Crane Park Island

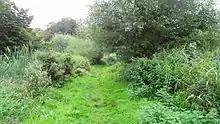
Path in Crane Park Island

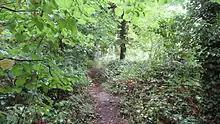
Narrow path in Crane Park Island

Crane Park Island is a Local Nature Reserve in Twickenham in the London Borough of Richmond upon Thames. It is also part of The Crane Corridor Site of Metropolitan Importance for Nature Conservation. The site is an island in the River Crane, which is owned by Richmond upon Thames London Borough Council and managed by the London Wildlife Trust. The entrance is next to the Shot Tower in Crane Park.